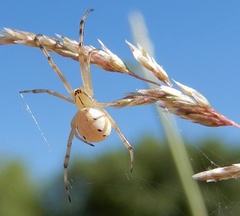
Species: Lactrodectus_hesperus